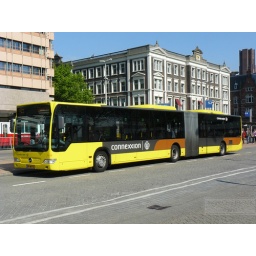
That building behind the bus is rather attractive, in my mind.